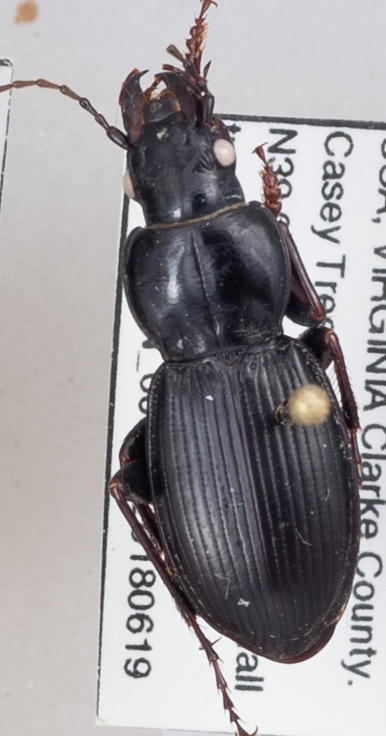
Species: Cyclotrachelus furtivus
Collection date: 2018-06-19
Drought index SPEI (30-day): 1.45
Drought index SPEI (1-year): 0.9
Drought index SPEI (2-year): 0.9